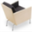
Label: chair